Baltimore Ravens

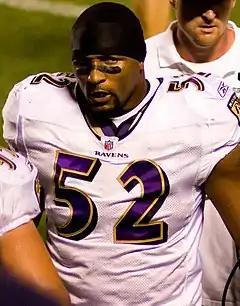
Ray Lewis during a 2008 regular season game.

With rookies at head coach (John Harbaugh) and quarterback (Joe Flacco), the Ravens entered the 2008 campaign with much uncertainty. Baltimore smartly recovered in 2008, winning eleven games and achieving a wild card spot in the postseason. On the strength of four interceptions, one resulting in an Ed Reed touchdown, the Ravens began its postseason run by winning a rematch over Miami 27–9 at Dolphin Stadium on January 4, 2009, in a wild-card game. Six days later, they advanced to the AFC Championship Game by avenging a Week 5 loss to the Titans 13–10 at LP Field on a Matt Stover field goal with 53 seconds left in regulation time. The Ravens fell one victory short of Super Bowl XLIII by losing to the Steelers 23–14 at Heinz Field on January 18, 2009.